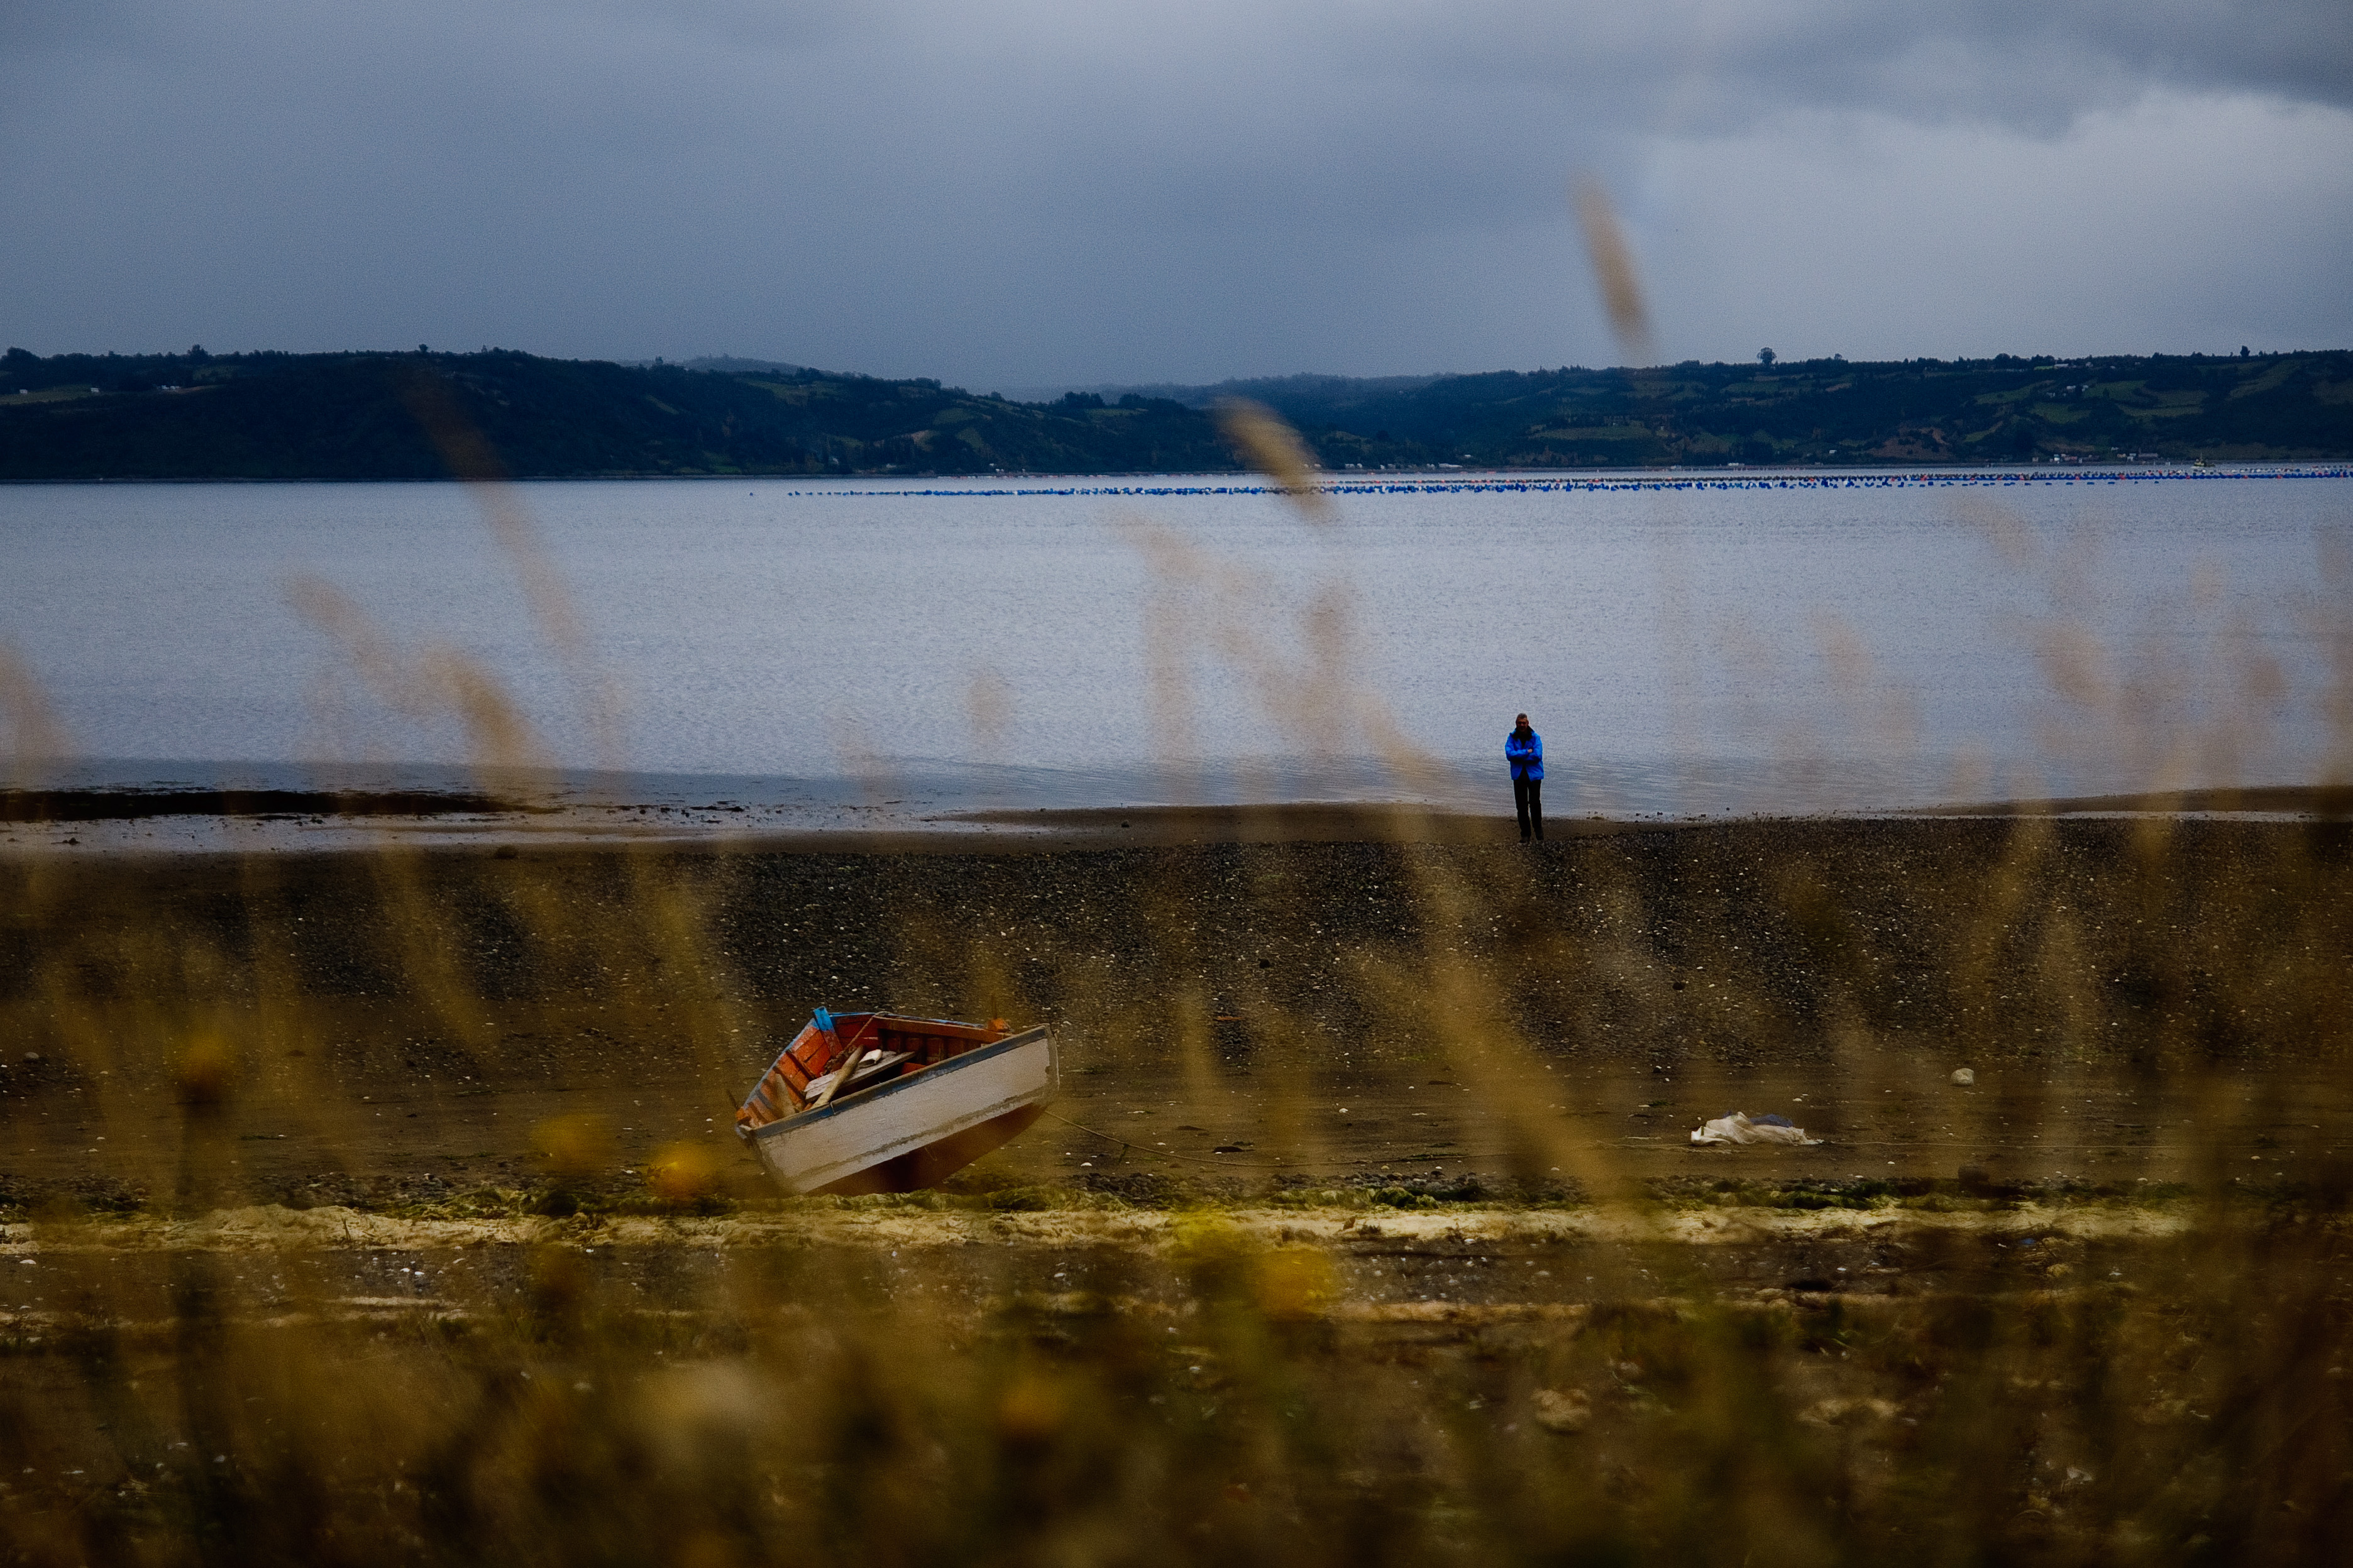
sea, water, cloud, boat, morning, wave, lake, reflection, vehicle, nikon, chile, d300, chiloe, atmosphere of earth